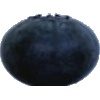
Label: Blueberry 1